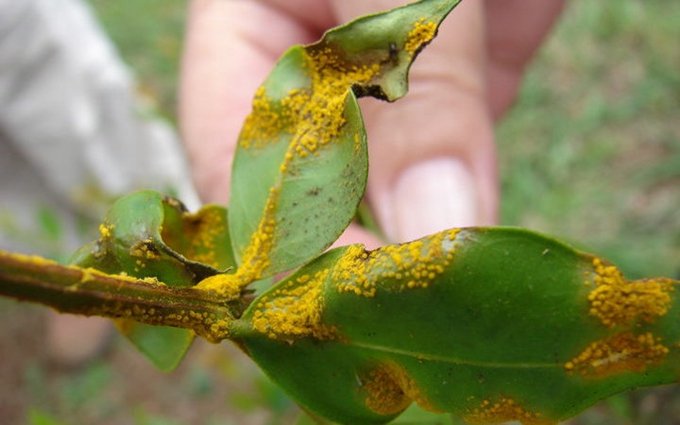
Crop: blueberry
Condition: rust